Metro Tunnel

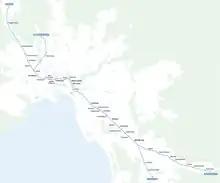
Geographic map showing the planned cross-city rapid transit corridor created by the Metro Tunnel at its full extent, including the proposed Airport Rail Link and short extension to Pakenham East.

With tunnelling complete in mid-2021, the project's main focus moved on to station excavation, construction and fit-out. The project's five metro stations were designed by RSHP, Hassell and Weston Williamson.